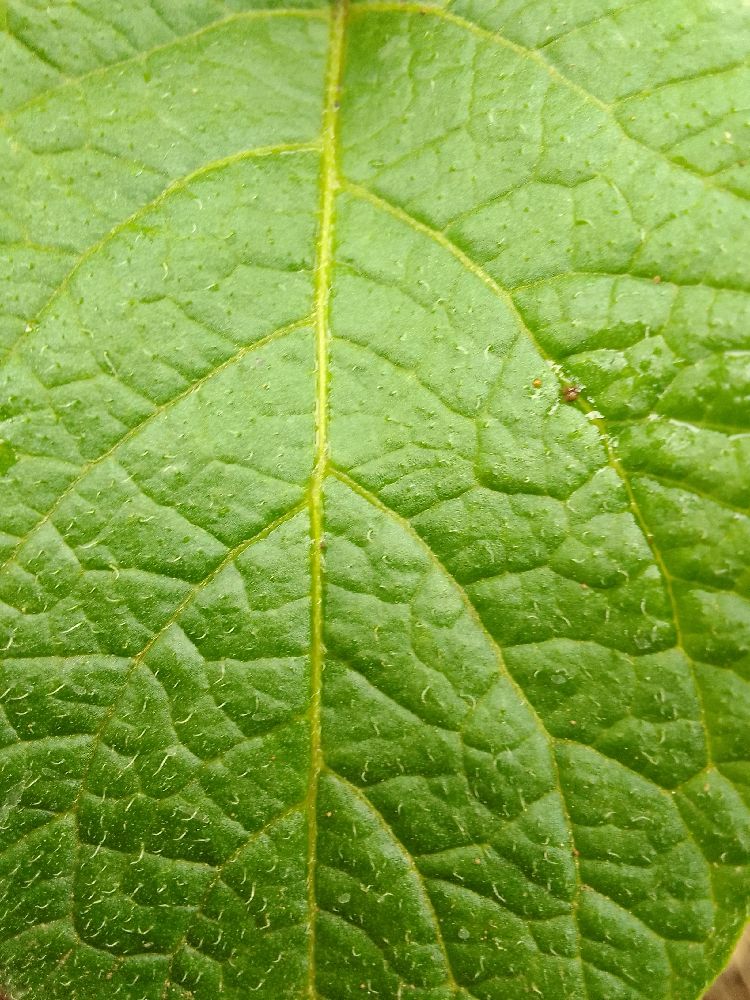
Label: Healthy